Armstrong Whitworth Ensign

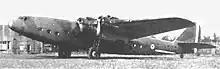
Ensign Mark.I, G-ADTC "Endymion" in 1940 with wartime camouflage and roundels

Imperial Airways named the prototype ""Ensign"", which also became the Class name for the type, as was their standard practice.